2nd Infantry Division (United Kingdom)

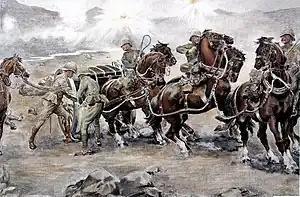
Sidney Paget's "Saving the guns at Colenso" depicts a key event of the battle that resulted in several Victoria Crosses being awarded.

On 28 March 1854, in support of the Ottoman Empire, the British and the Second French Empire declared war on the Russian Empire. Anglo-French forces landed at Gallipoli, to be in a position to defend Constantinople if needed. In mid-June the British force advanced to Varna, on the Black Sea coast of Ottoman Bulgaria. At Varna they were reorganised into divisions, and the expeditionary force suffered from a cholera outbreak. Sir George de Lacy Evans was given command of the division, which was around 3,500 men strong, on 20 June. Clive Ponting, a historian, described him as "the only British commander with even the remotest experience of European war", based on his service in the Peninsular War and Spanish Carlist Wars of the 1830s. During this period, British strategic policy was to destroy the Russian Black Sea Fleet based at Sevastopol to end the war and carry out long-term British goals. The French also adopted this immediate goal.